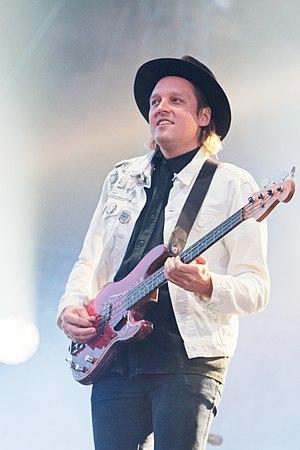
Win Butler est un musicien multi-instrumentiste et auteur-compositeur-interprète américaino-canadien né à Houston le 14 avril 1980. Il est le chanteur principal et le fondateur, avec sa femme Régine Chassagne, du groupe rock montréalais Arcade Fire.